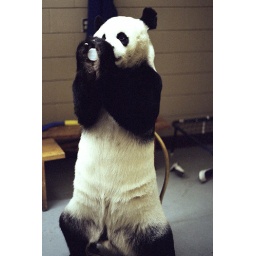
Gong Gong, funny little bear. The furry face of the Great Circus of China in the basement of the Halifax Metro Center. 1988